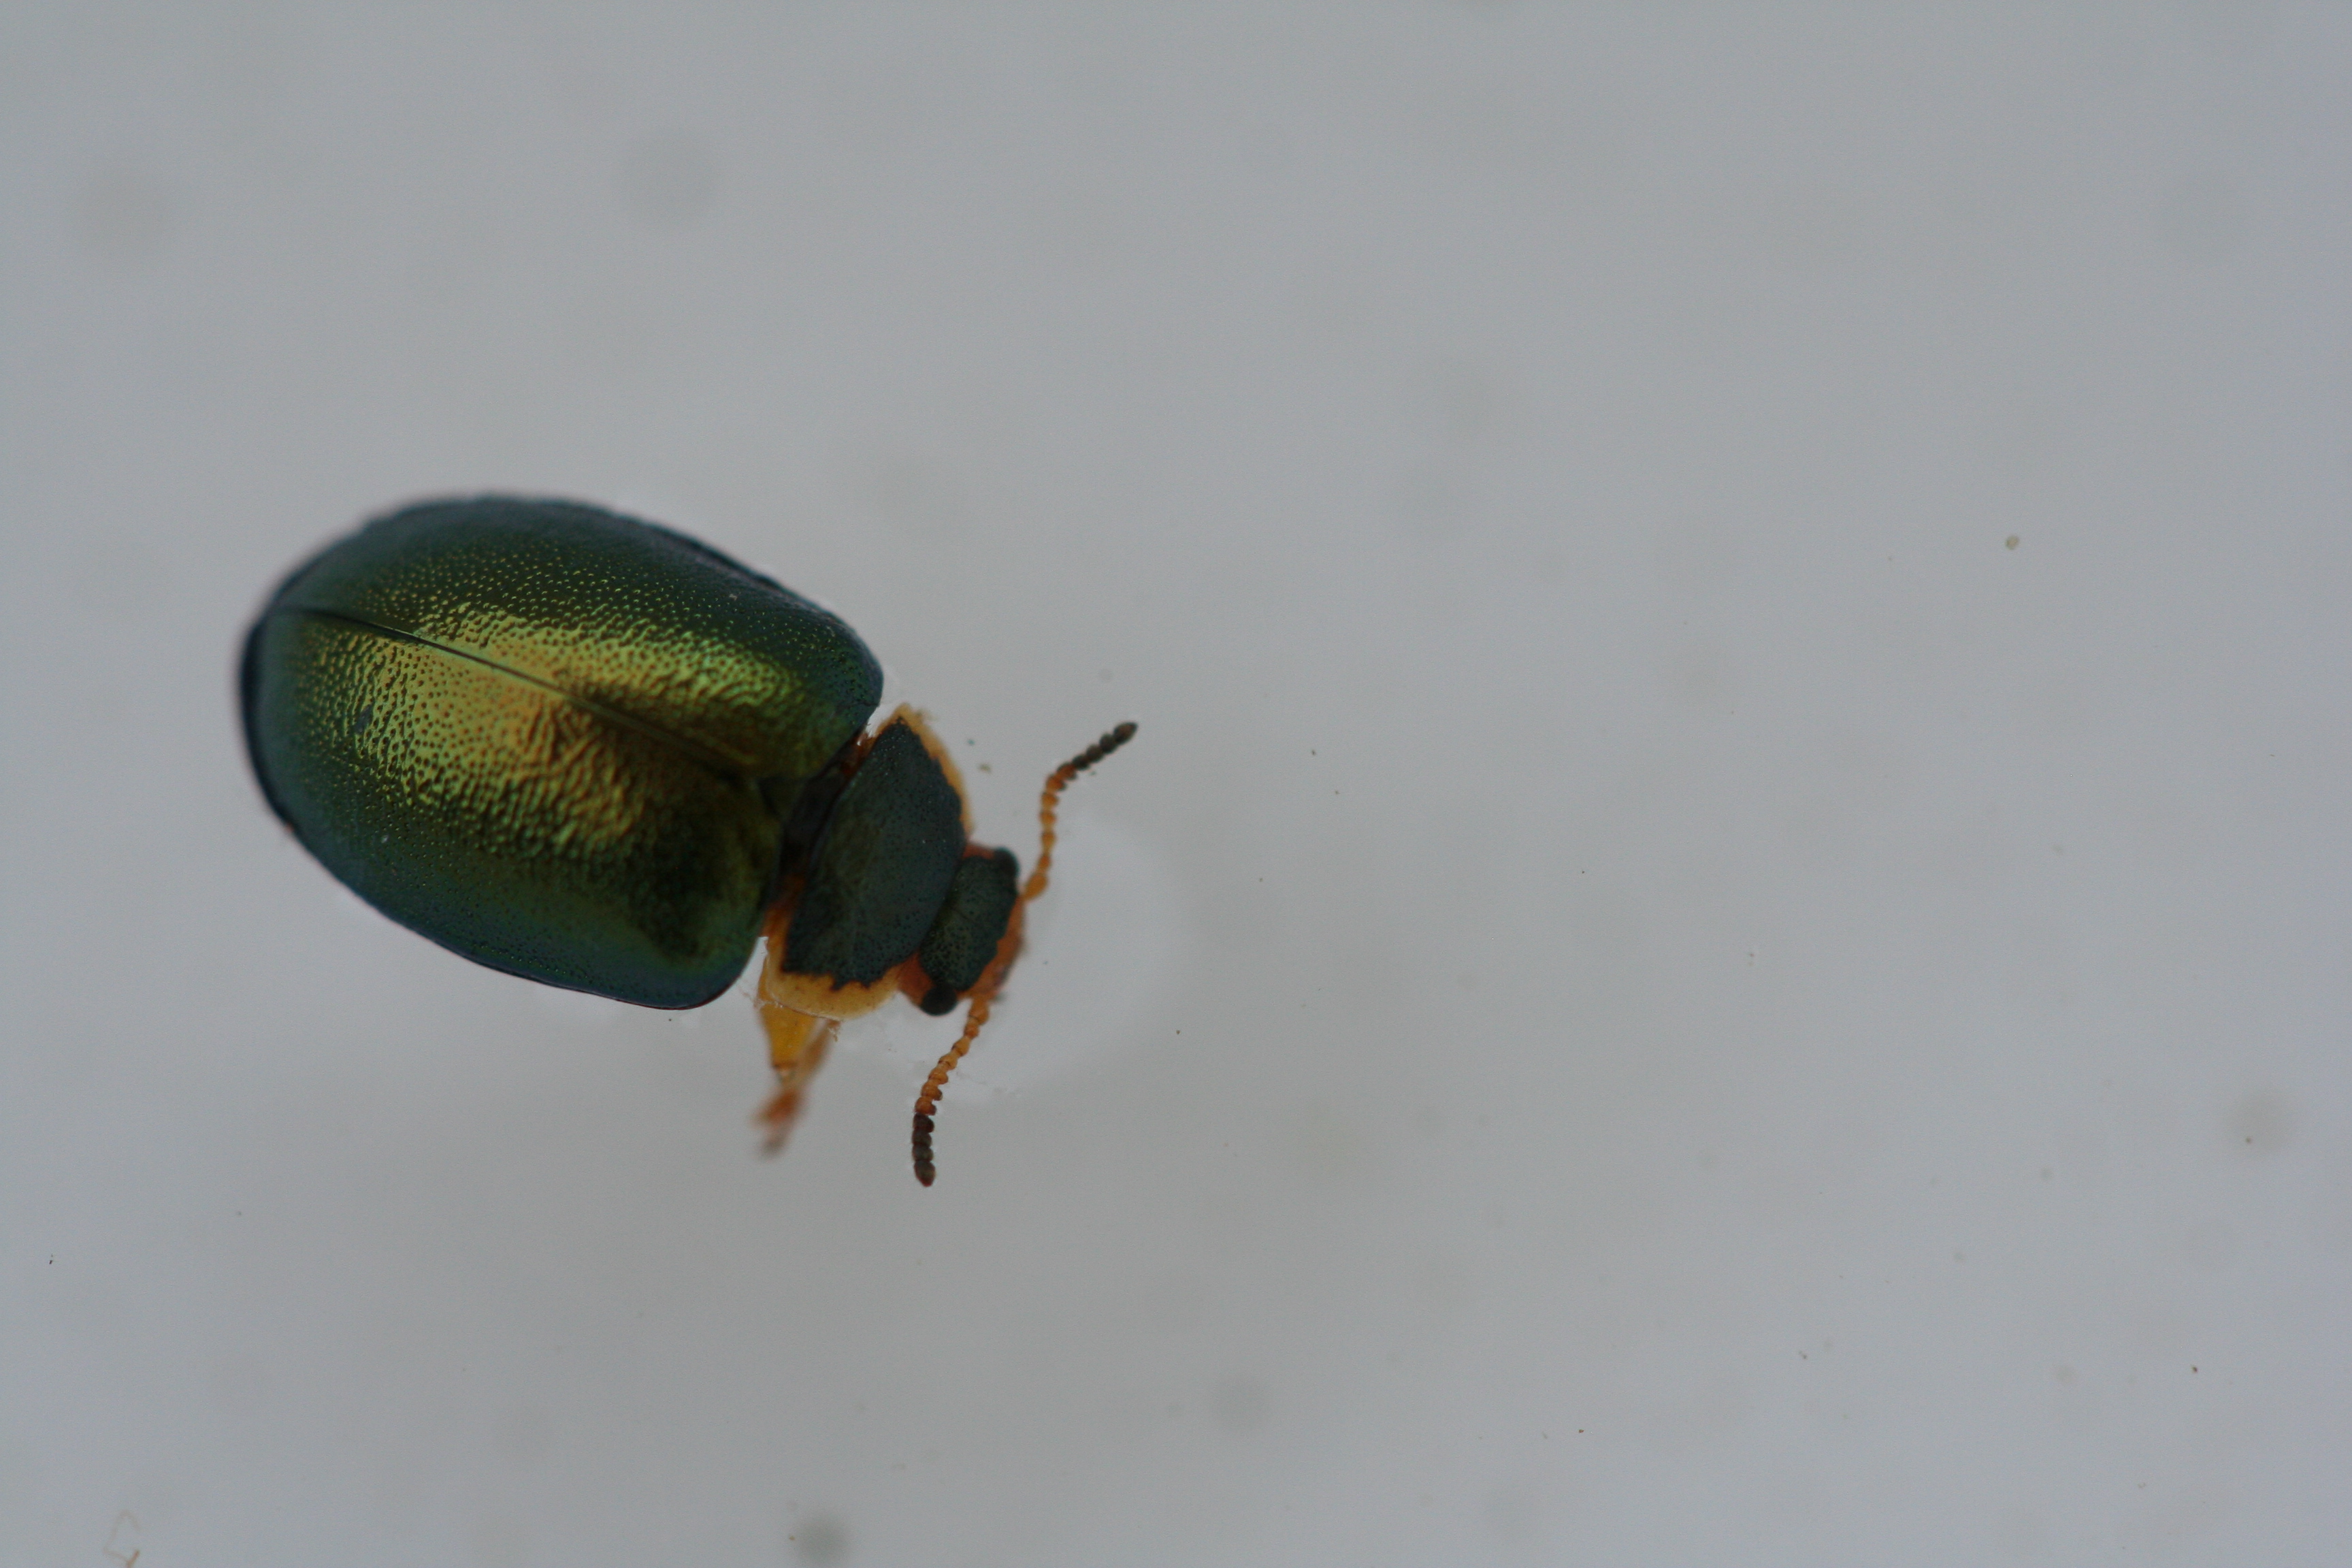
Macroinvertebrate group: bugs_and_beetles